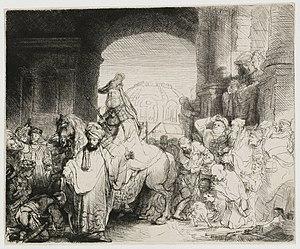
Mardochée est un personnage du livre d'Esther dans la Bible. Il est un fils de Jaïr et est issu de la tribu de Benjamin, l'une des deux tribus qui constituèrent le royaume de Juda avant sa destruction par les Babyloniens et les déportations de l'élite du royaume vers les provinces de l'Empire perse.